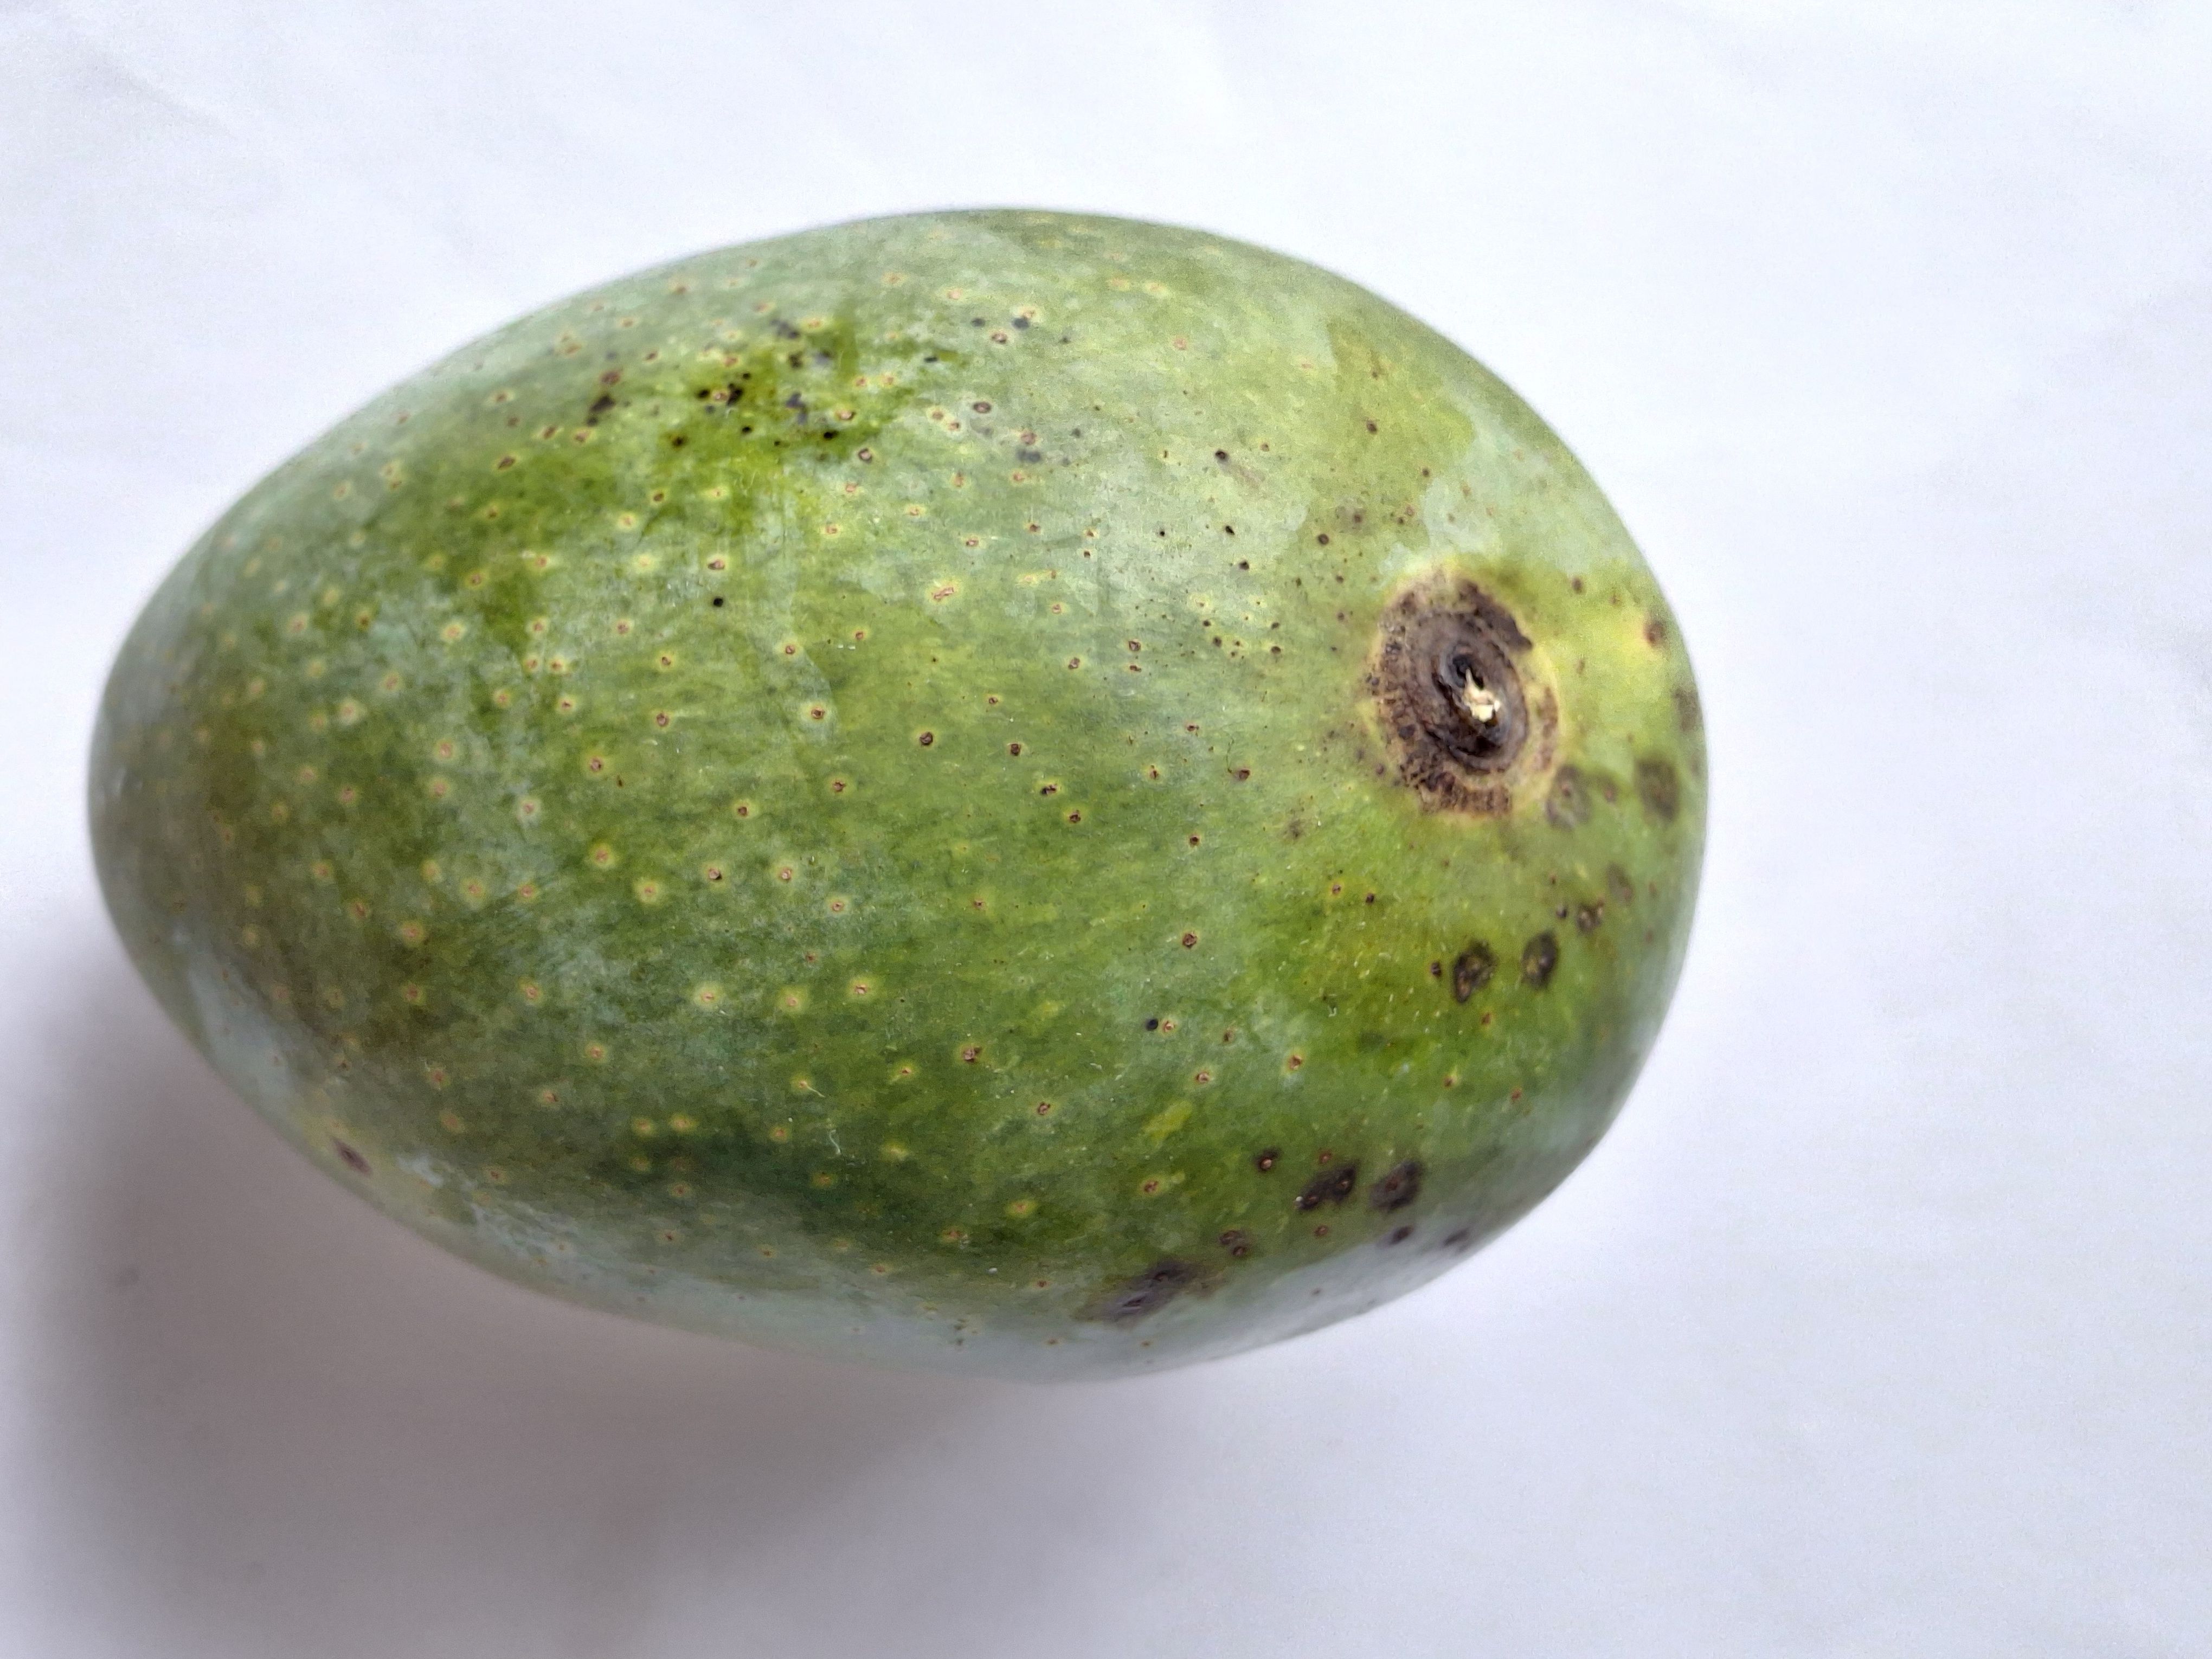
Mango variety: GopalBhog